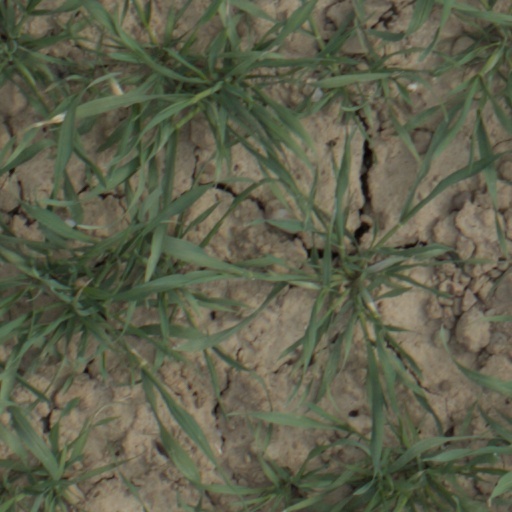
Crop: wheat